Hongshanornis

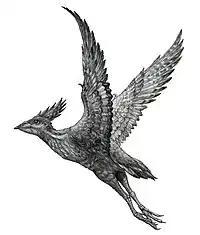
Life restoration with a speculative feather crest

The bones of the tail have not been preserved in any known specimen, but comparison with related species suggest it was short with a small, plowshare-shaped pygostyle bone, to which the tail feathers anchored. A mass of muscles, called the rectorial bulb, probably was present to control the fanning of the trail feathers. The tail feathers were long, with symmetrical vanes. There were at least 10 tail feathers ("rectrices"), more than in other primitive fan-tailed birds. The overall shape of the tail was rounded and wedge-shaped when viewed from above; due to the symmetrical feathers, the sides of the tail were probably not held fully fanned into the wind but swept back, forming a partially fanned wedge, as in some modern birds like accipiters, tyrant flycatchers and sunbitterns.